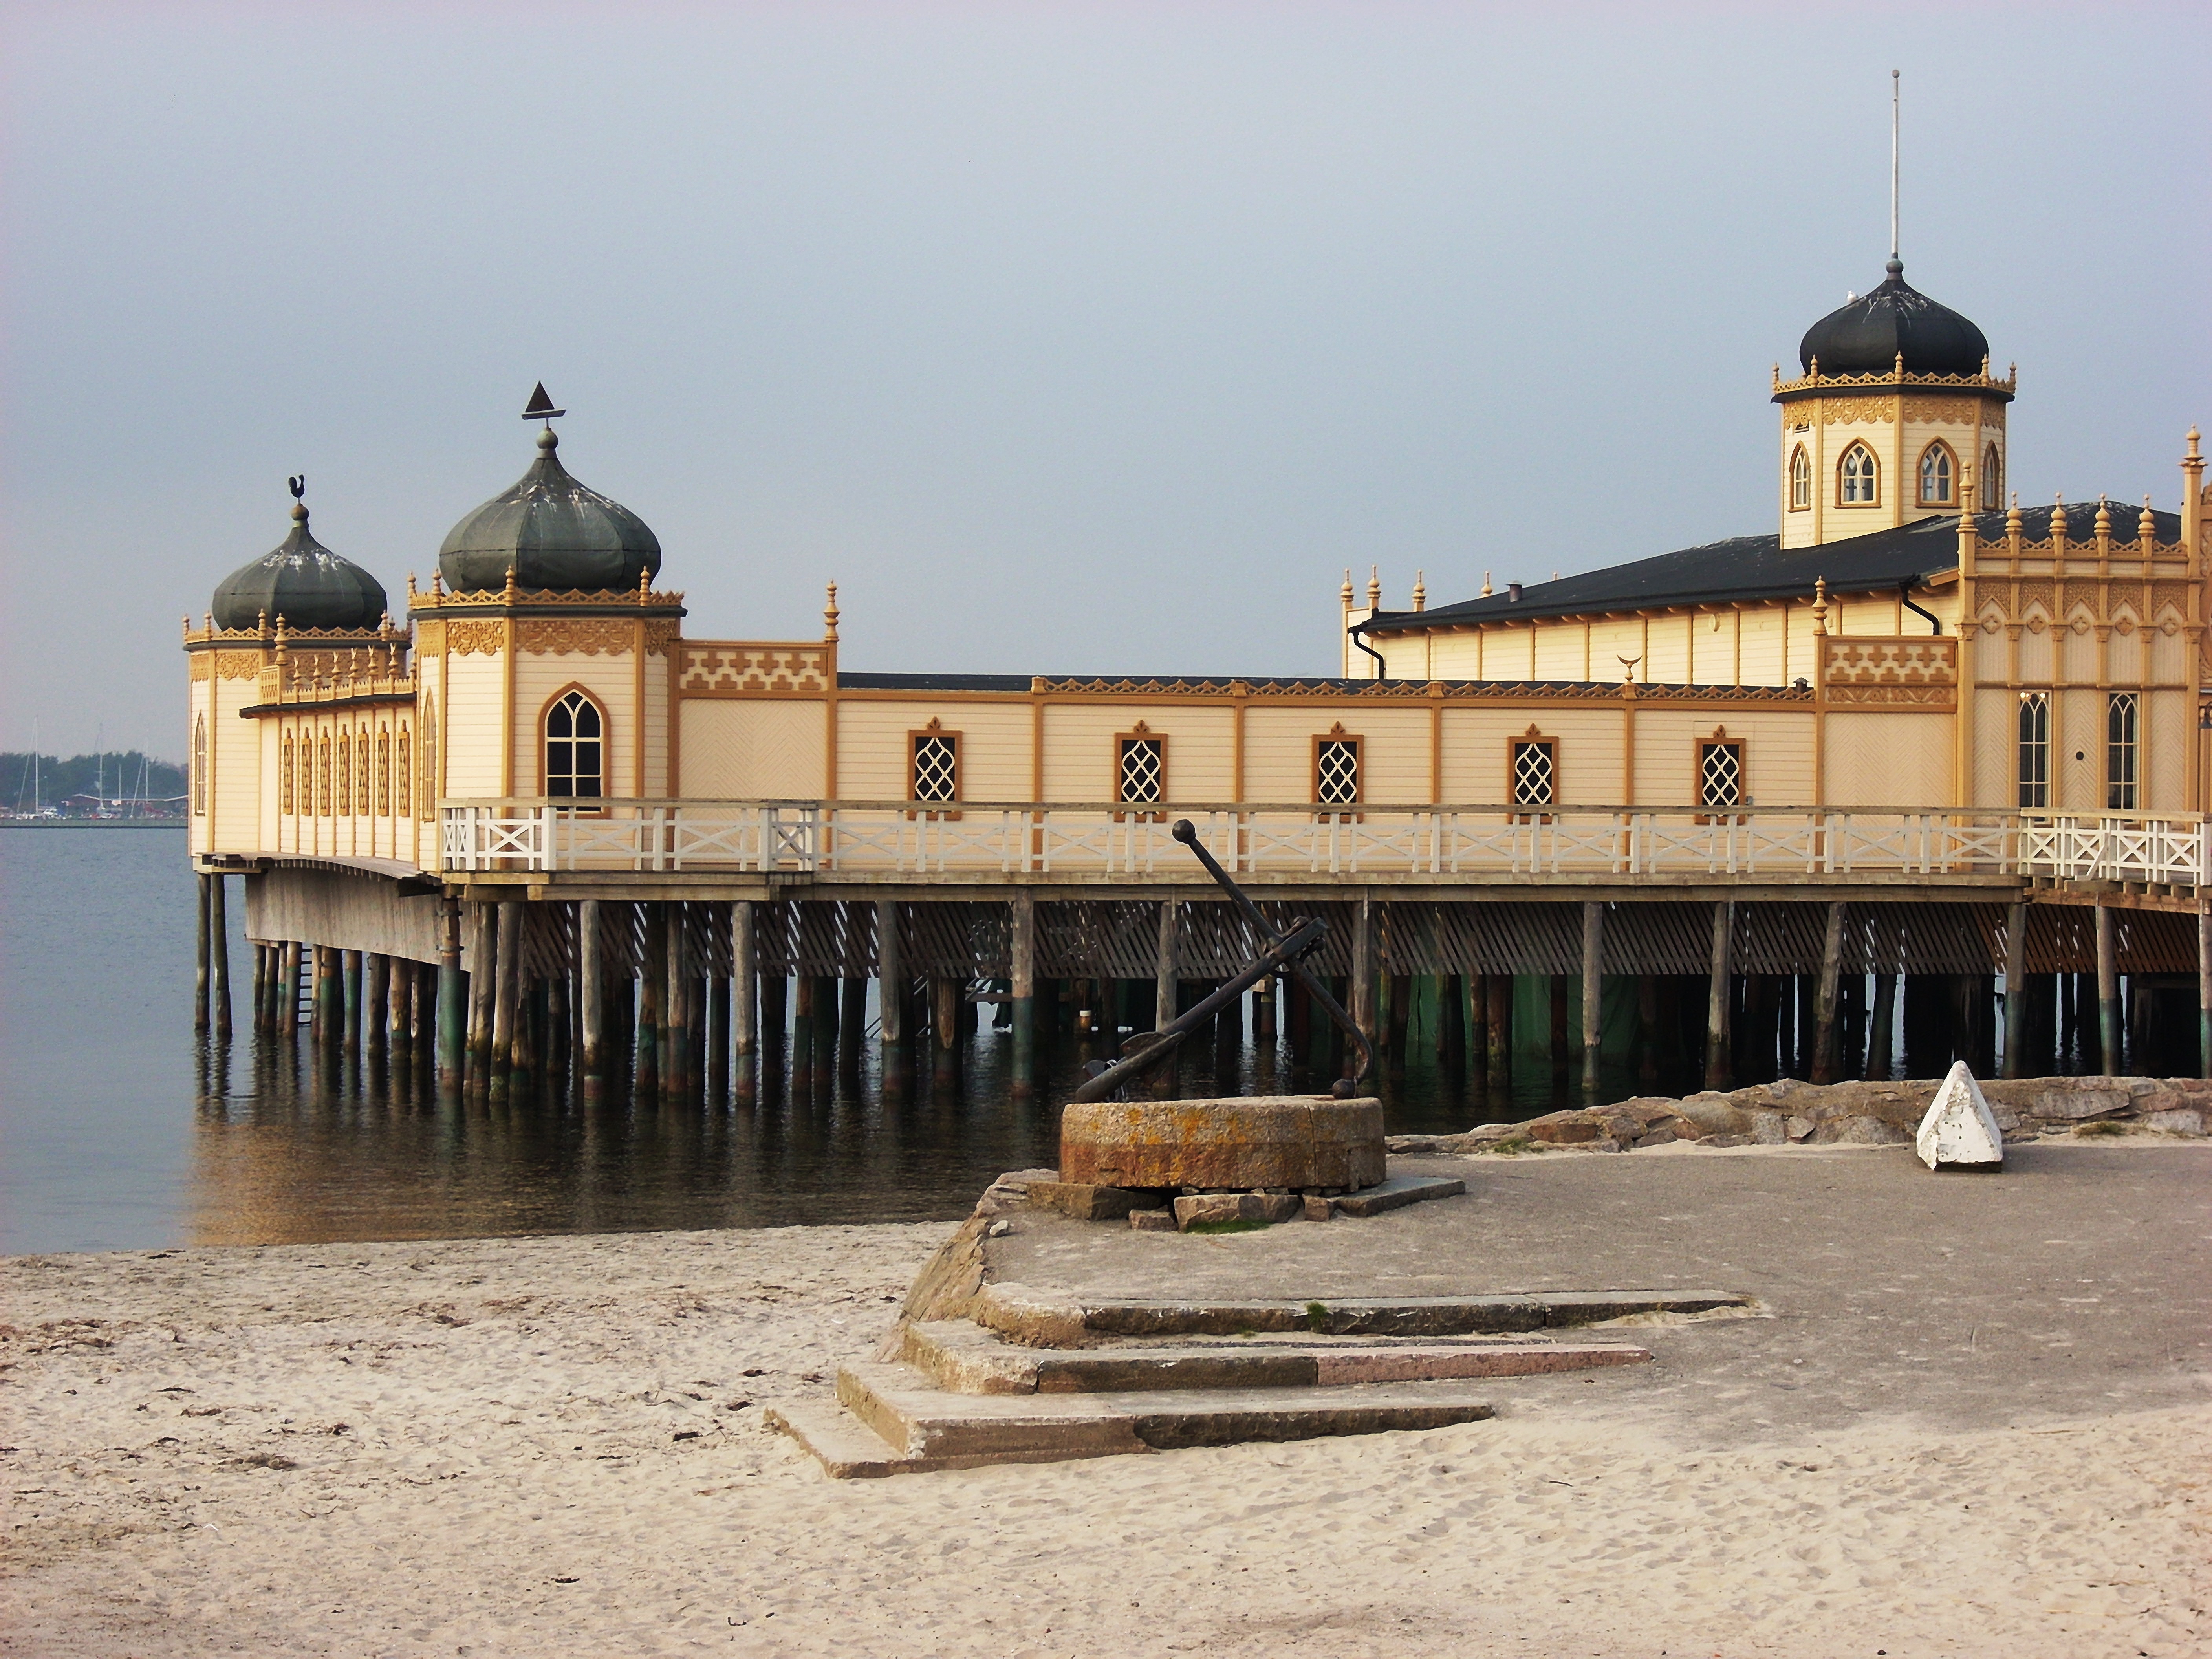
beach, sea, coast, water, outdoor, sand, ocean, architecture, sky, town, building, chateau, palace, river, summer, travel, europe, landmark, fortification, tourism, waterway, monastery, sweden, famous, ancient history, varberg